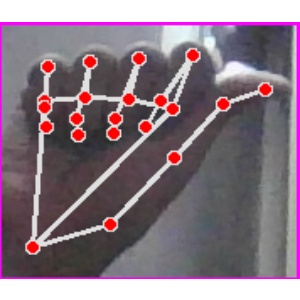
अक्षर: छ